Waltger

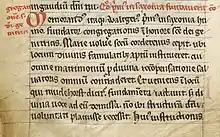
The "Vita sancti Waltgeri"

Waltger was a Saxon nobleman who founded Herford Abbey in the 830s. In 838, he gave the monastery to the Emperor Louis the Pious, who in turn placed it under the authority of the Benedictine nunnery of Notre-Dame de Soissons.